Joe Santagato

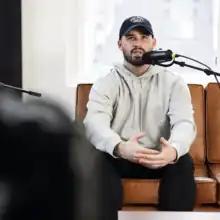
Santagato in 2023

Joseph Patrick Santagato (born February 25, 1992) is an American YouTuber and podcaster. He is the co-host of the podcast "The Basement Yard" and is also commonly seen on "“Santagato Studios”" and "“The Picky Boys”".